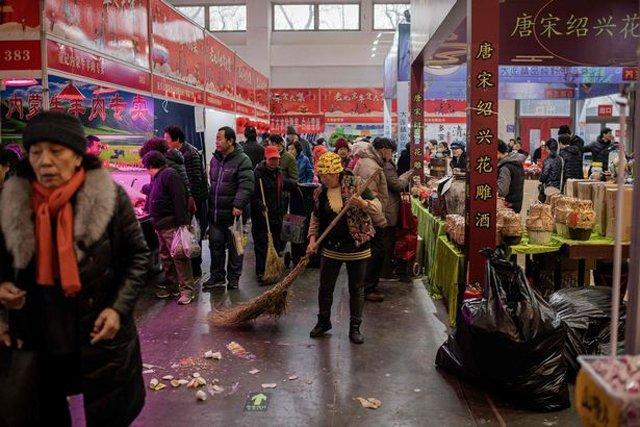
có một người phụ nữ đang cầm chổi để quét rác ở trong khu chợ